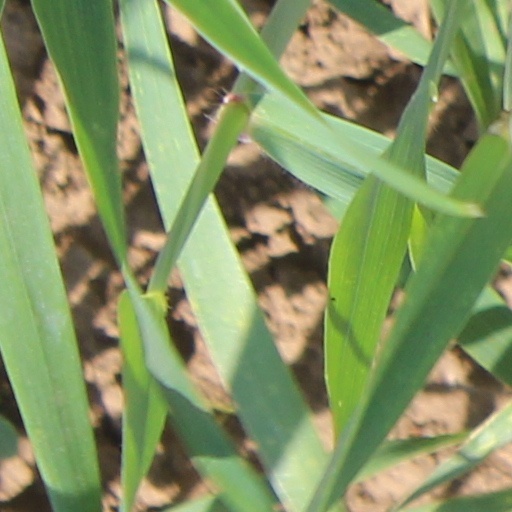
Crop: wheat